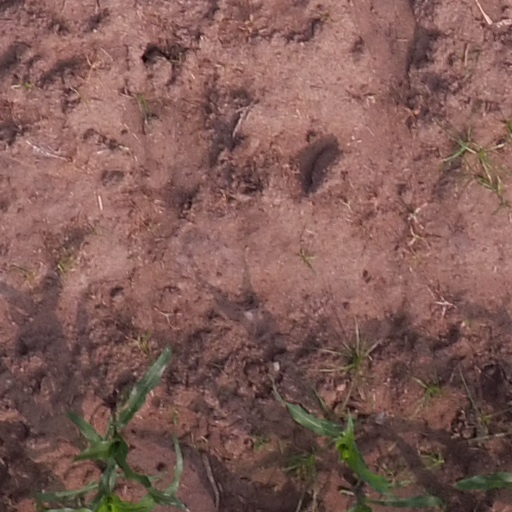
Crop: maize; corn